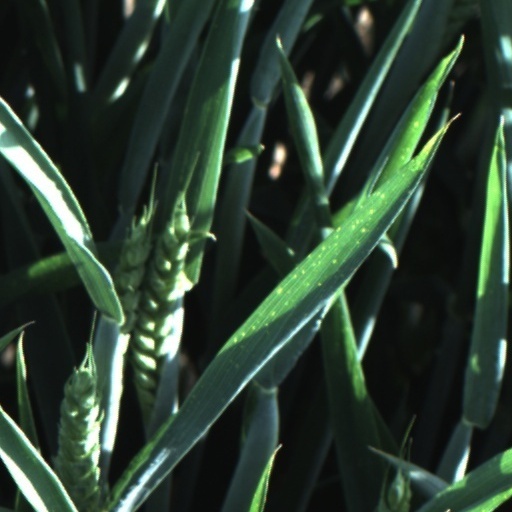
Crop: wheat